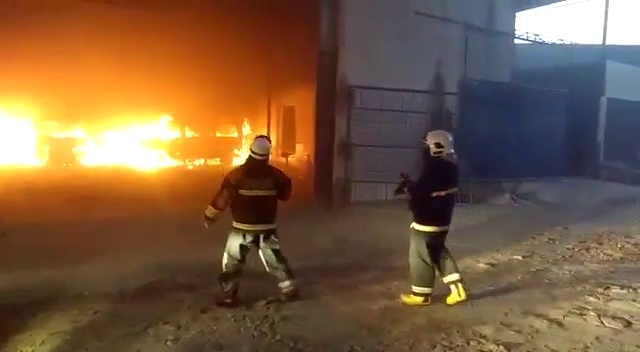
Fire: yes
Smoke: no